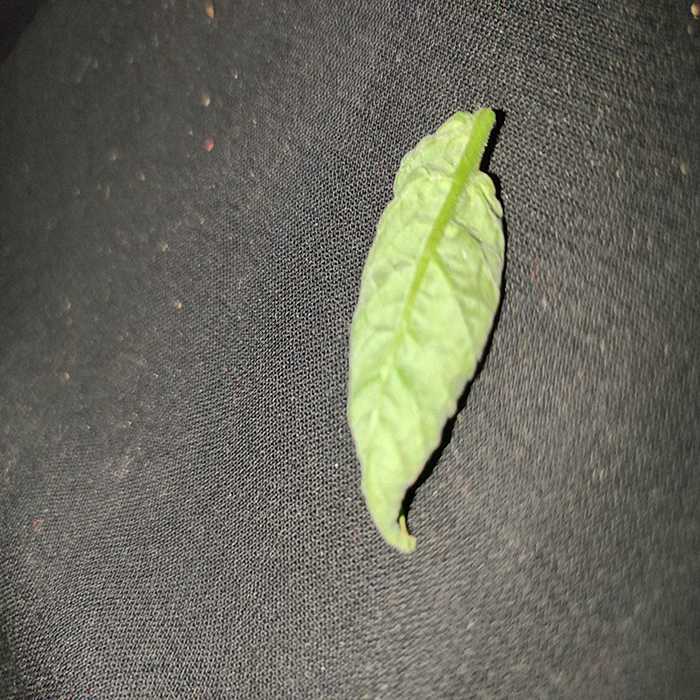
Plant: Tomato
Label: Tomato leaf curl virus